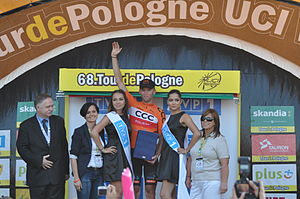
Polen Rundt
Podiet ved Polen Rundt 2011
Polen Rundt er et polsk landevejsløb over syv eller otte etaper. Det gik første gang af stabelen i 1928. I perioden frem til 1952 blev det bare arrangeret sporadisk, men fra da af blev det en årlig konkurrence. Frem til først i 1990'erne var løbet kun for amatører og vinderne var derfor for det meste fra Polen.